Wibaux, Montana

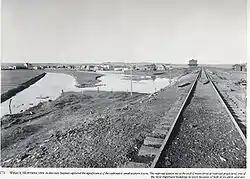
Northern Pacific Railway tracks in the Wibaux area in 1894, by Frank Jay Haynes.

The town originally had names such as Keith, Beaver, and Mingusville (named for Minnie and Gus Grisy, who ran the Post Office in the late 19th century). In 1895, the town was renamed for prominent local cattle rancher, Pierre Wibaux, who had immigrated to the area from France in 1883. Wibaux expanded his herds by buying stock from less fortunate ranchers.